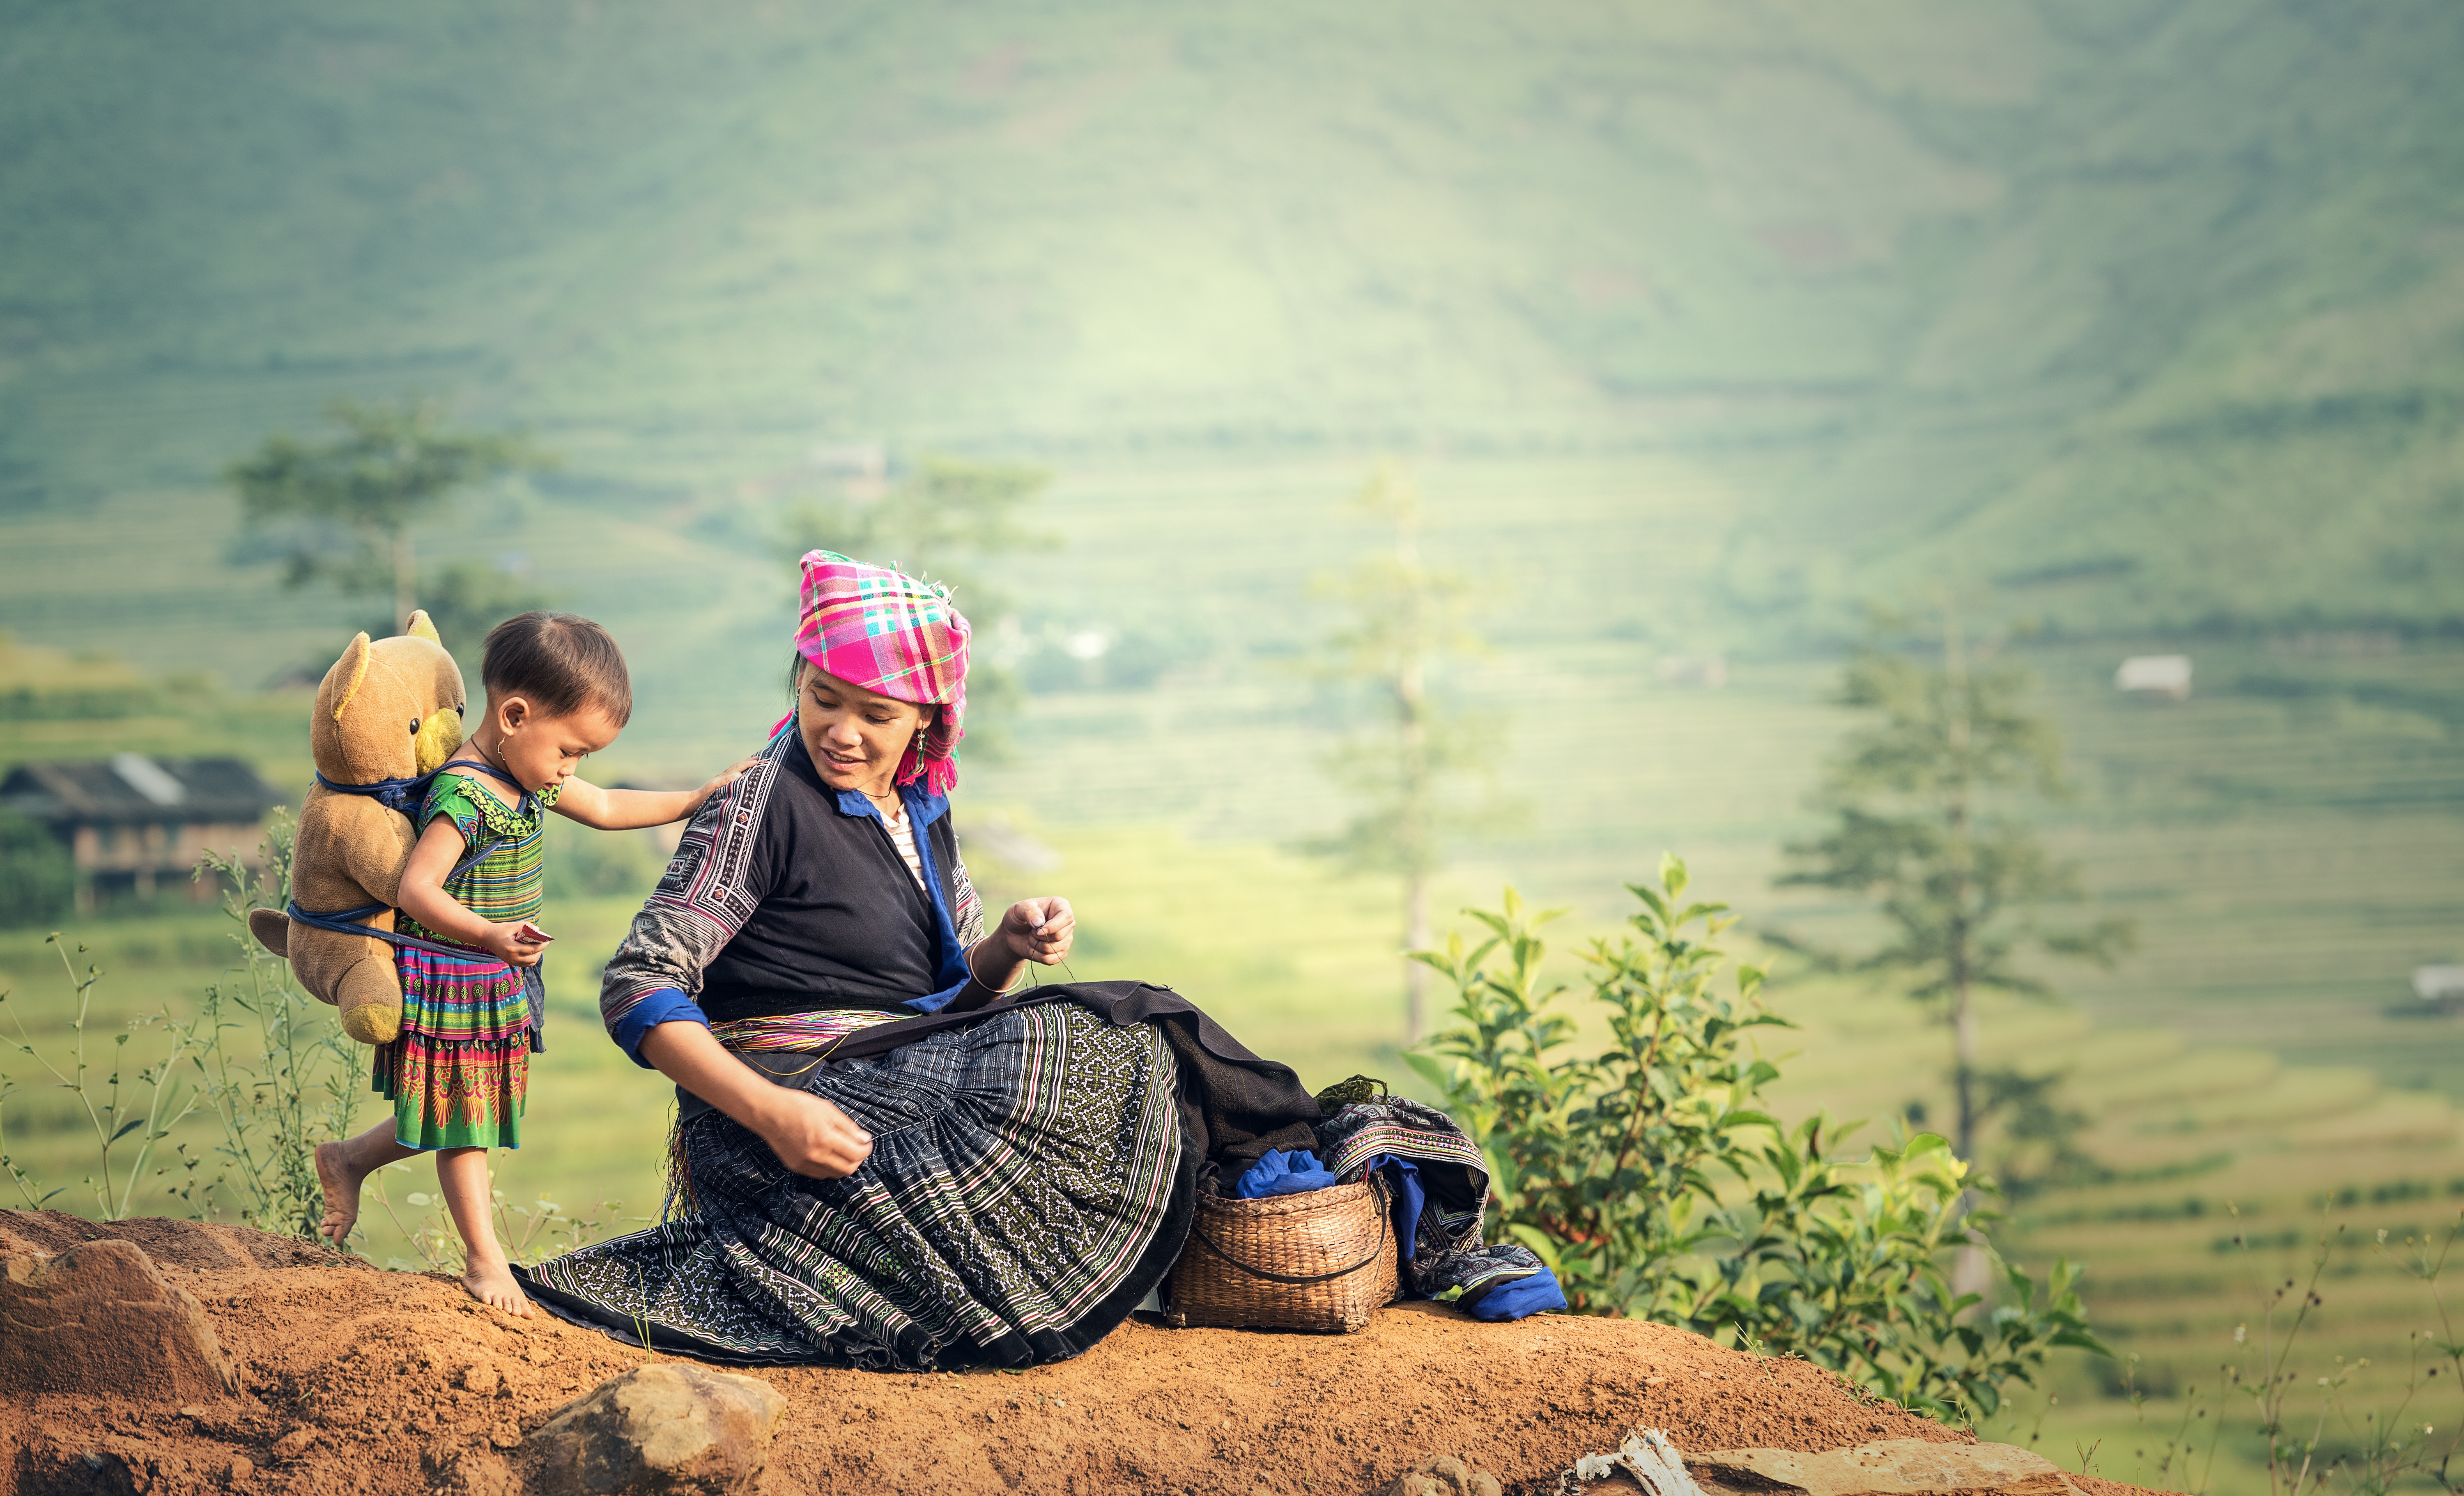
people, plant, farm, photography, countryside, home, curve, asia, child, agriculture, rice, life, geography, farmer, teddy bear, sewing, ethnology, golf club, rice crust, sapa, the balconies, canyons, vietnamese, mae, national, family, kids, tour, delta, mountains, photograph, toys, culture, area, china, harvesting, tribal, fabrics, oriental, laos, enjoy, daughter, bali, hey, hmong, developing, minority, reservation, of poverty, about the tribe, douther, banaue, giang, hani